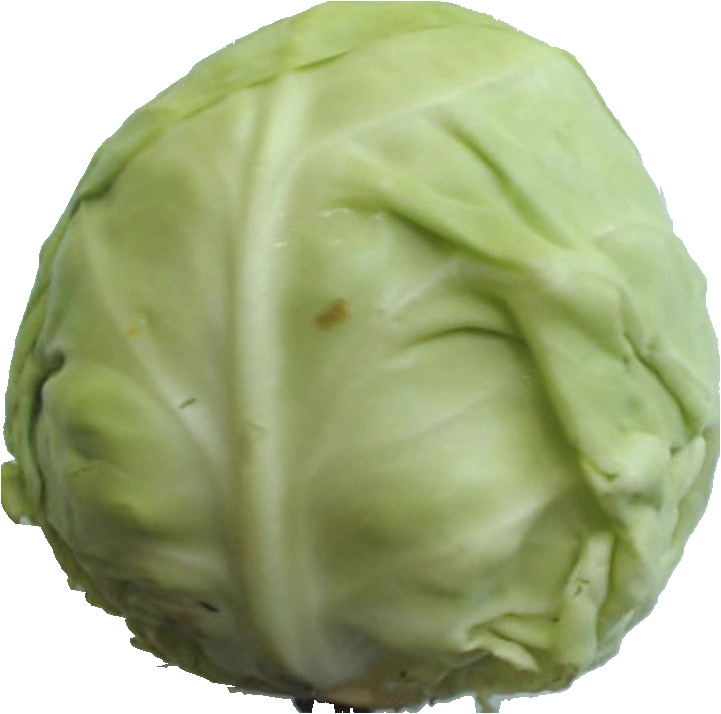
Label: cabbage_white_1